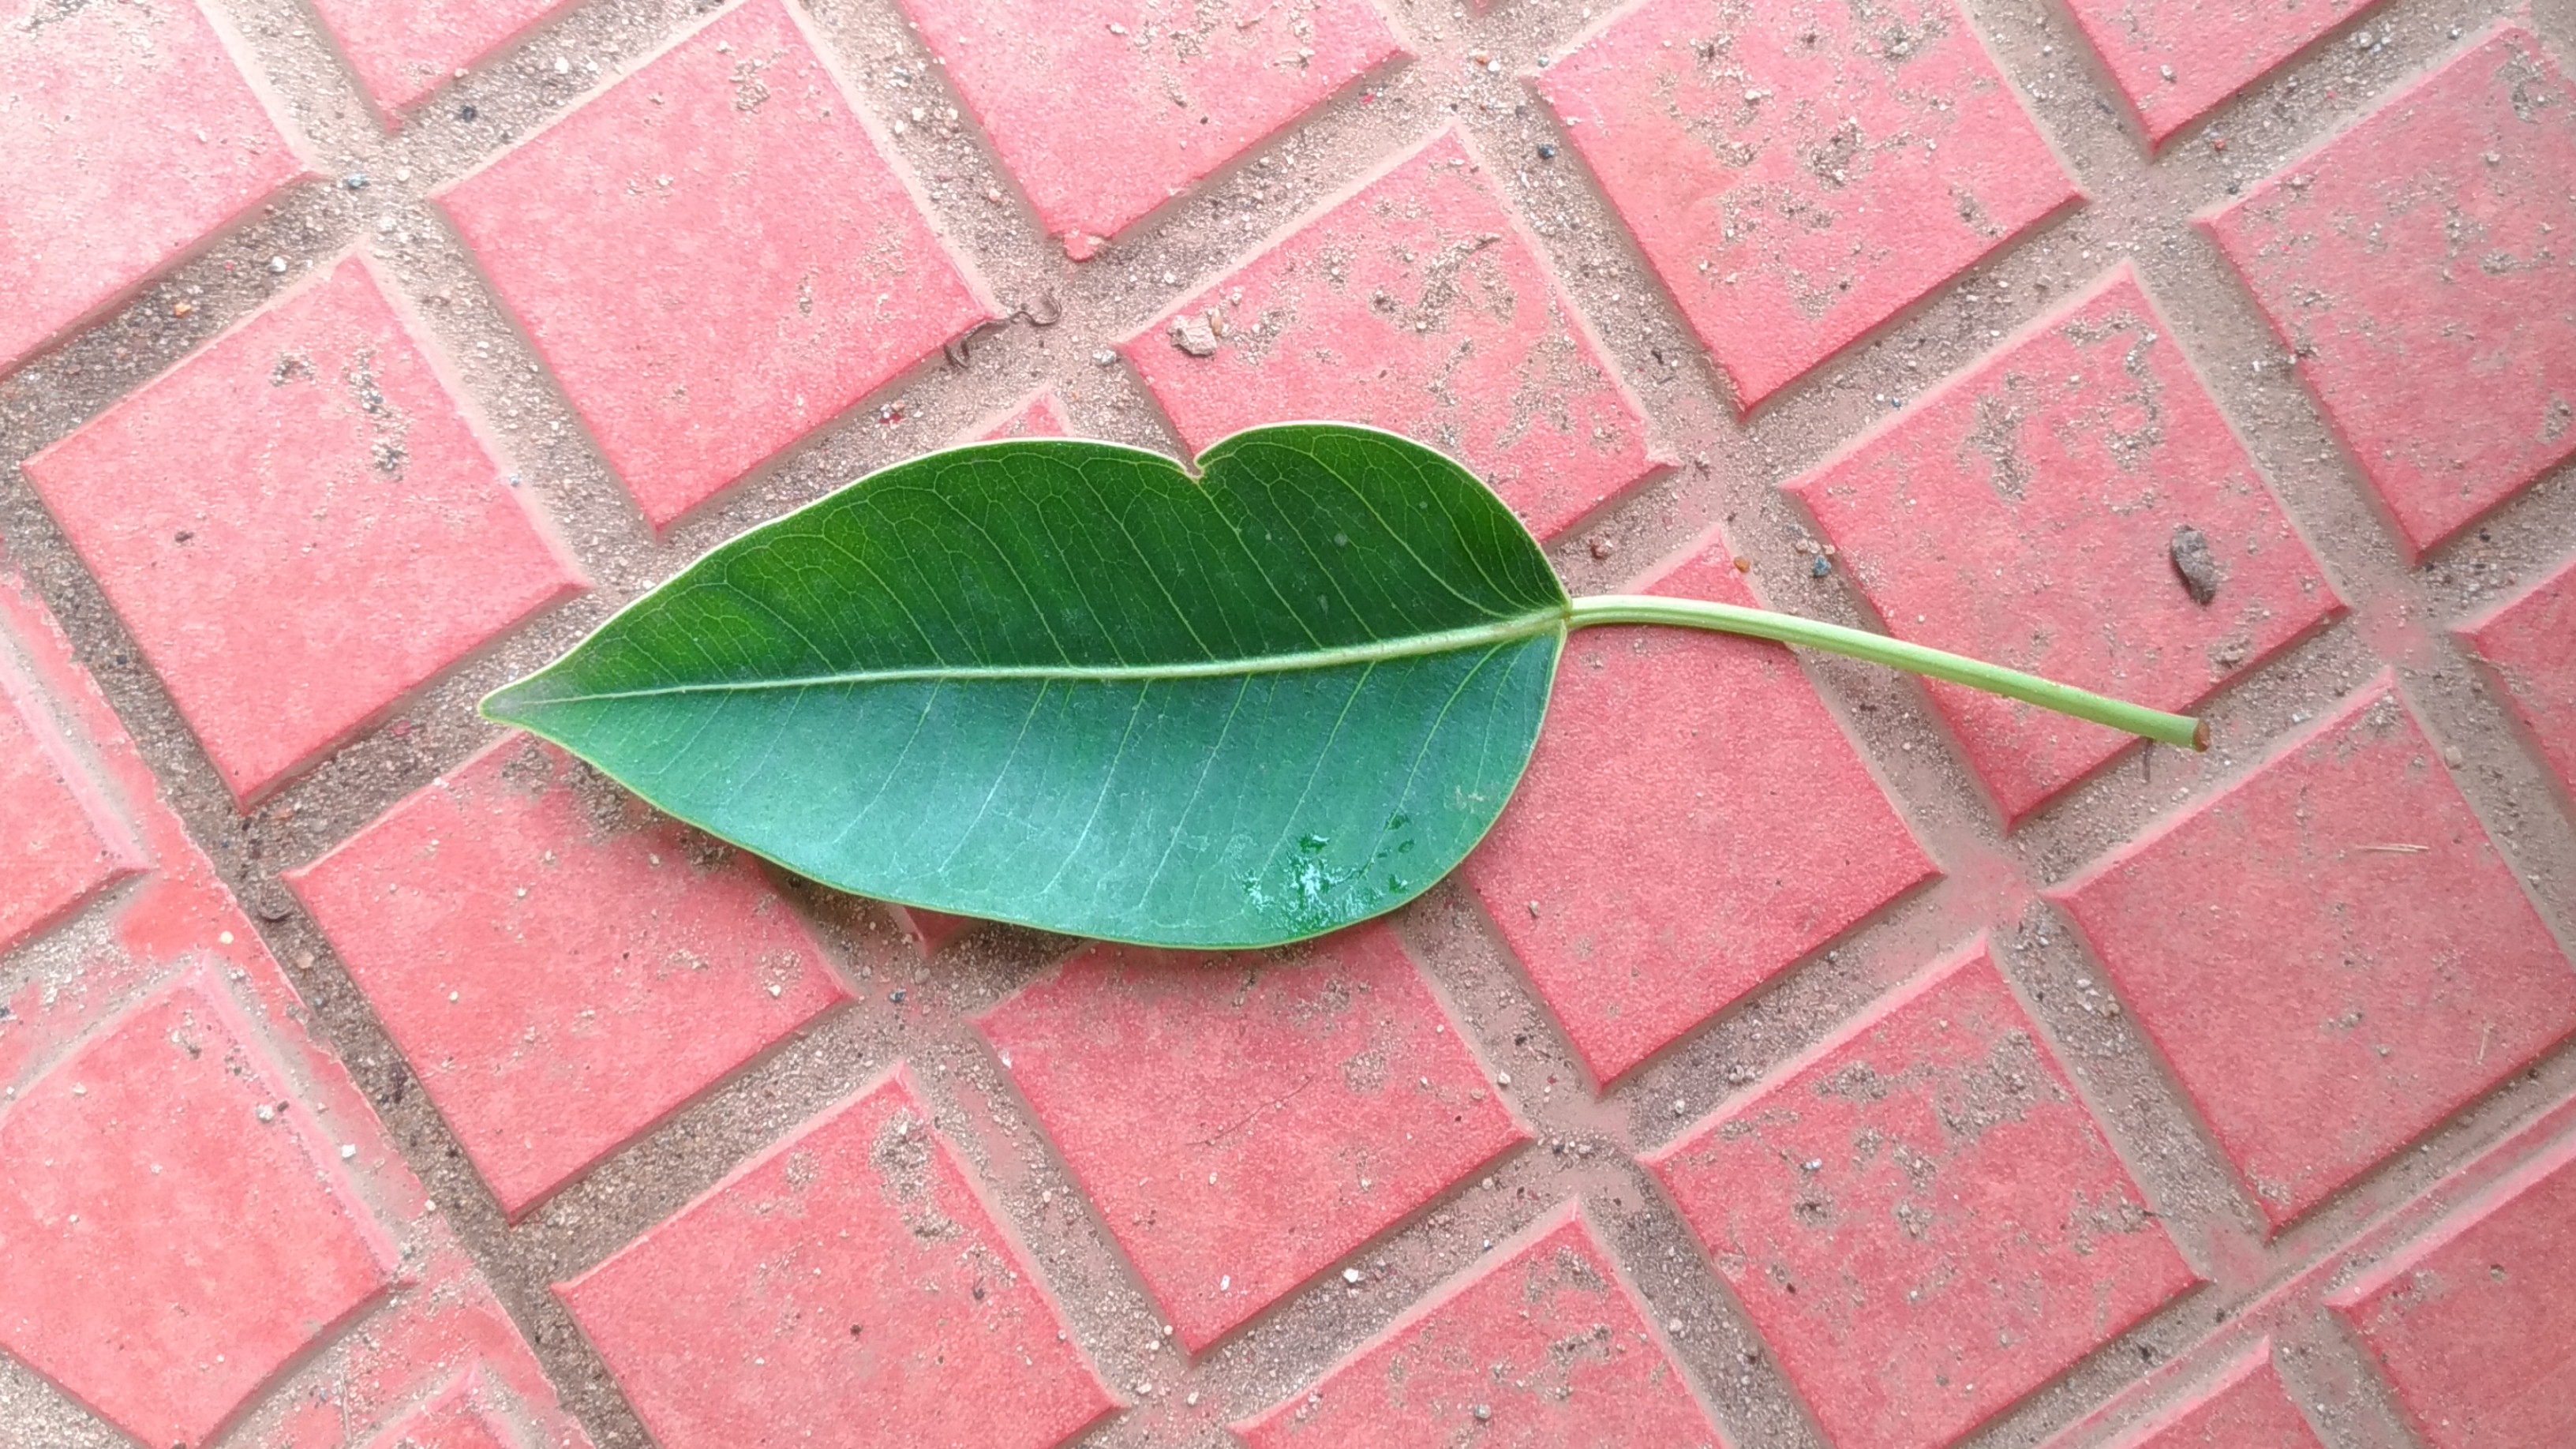
Plant: camphor